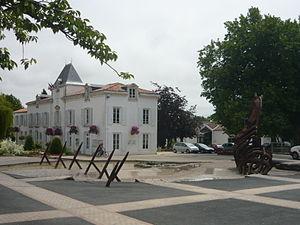
Vue d'ensemble du parc de l'hôtel de ville d'Aytré
Aytré est une commune du Sud-Ouest de la France située dans le département de la Charente-Maritime. Ses habitants sont appelés les Aytrésiens.